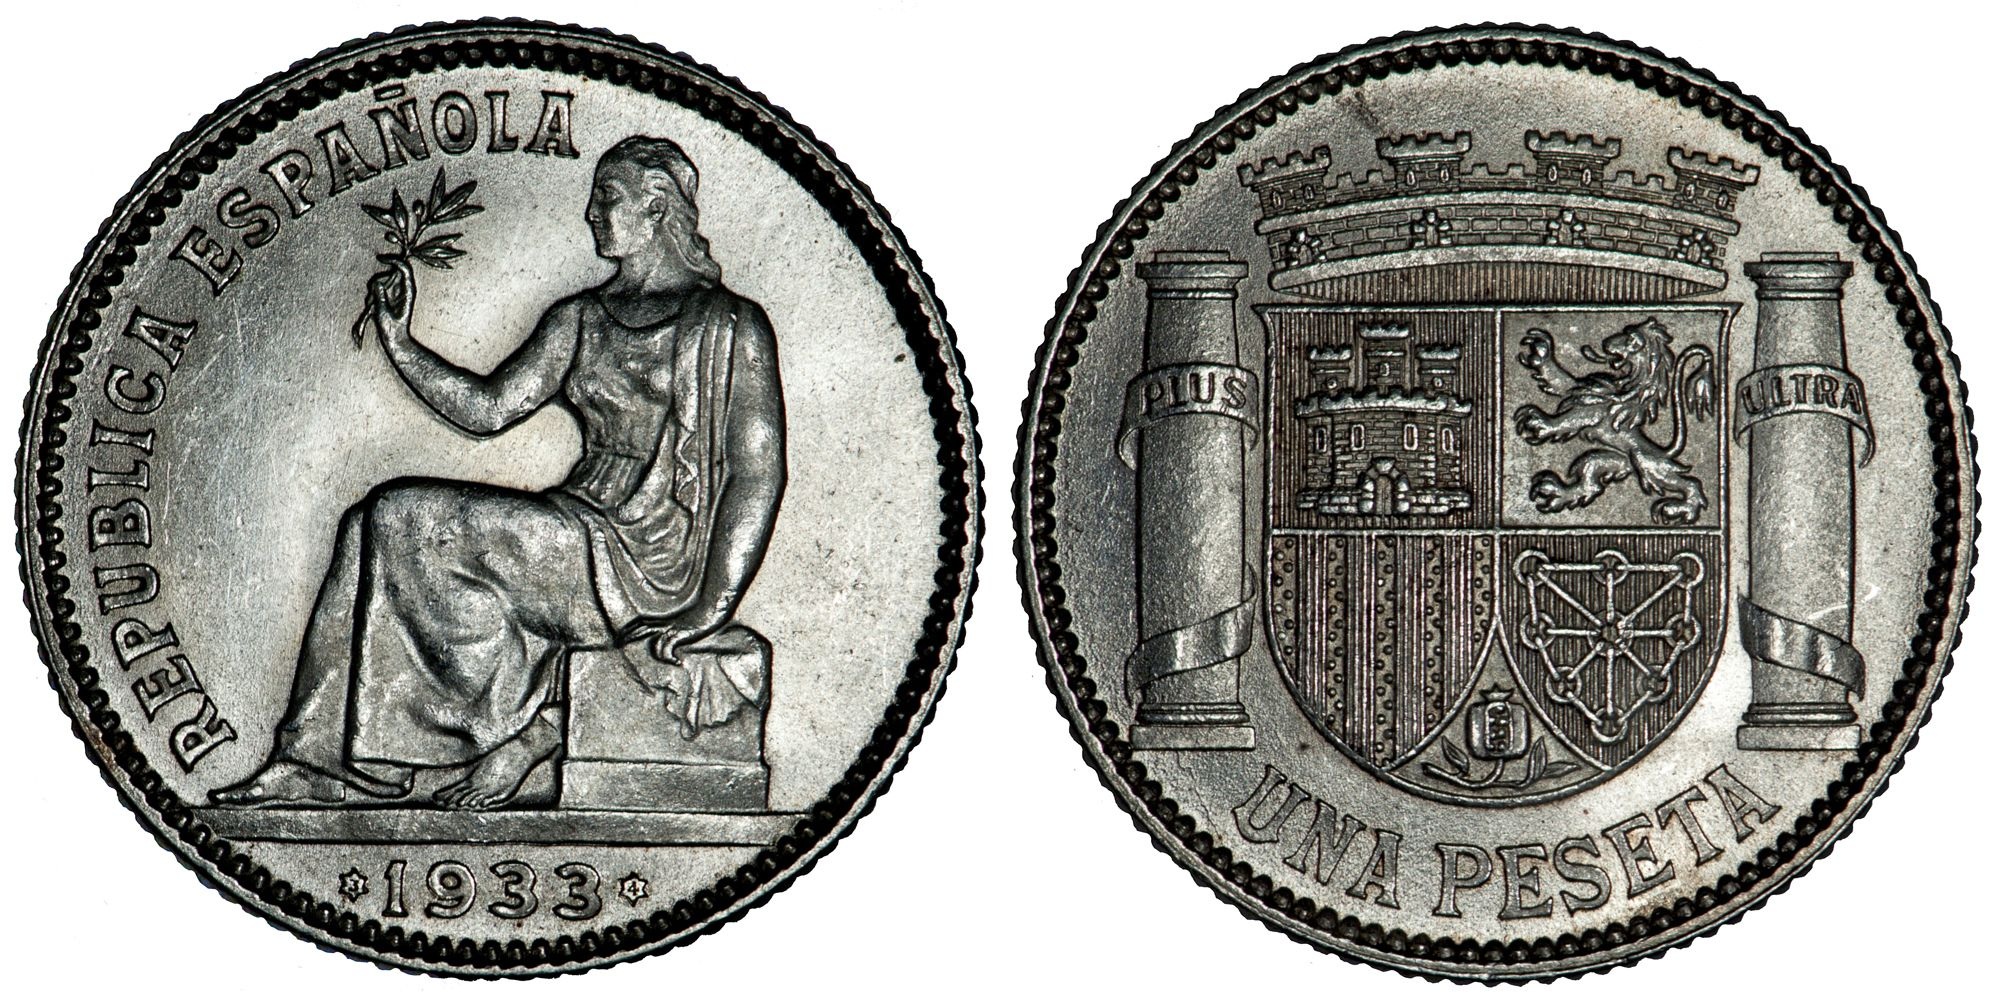
old, europe, metal, money, cash, currency, coin, dollar, change, banking, spanish, buy, financial, coins, monetary, peseta